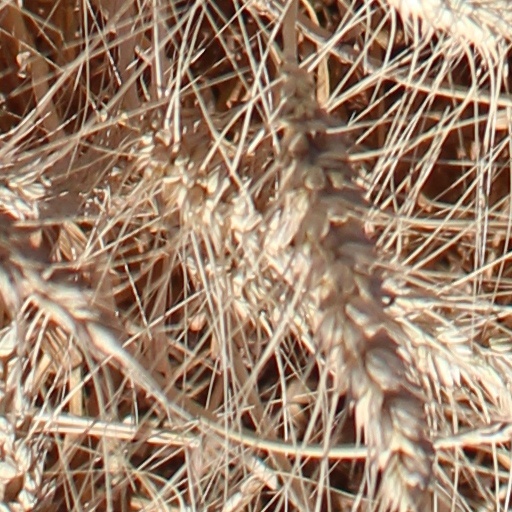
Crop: wheat